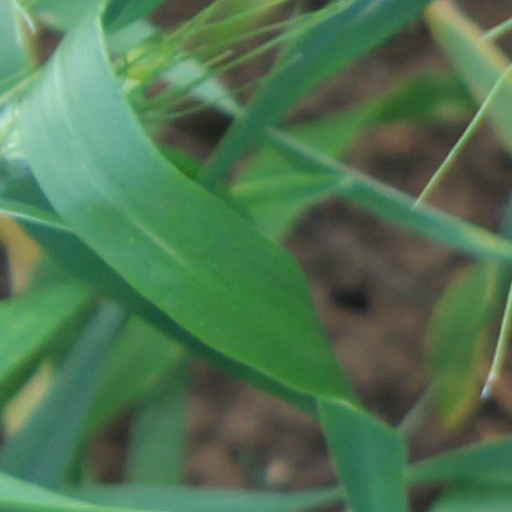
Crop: wheat